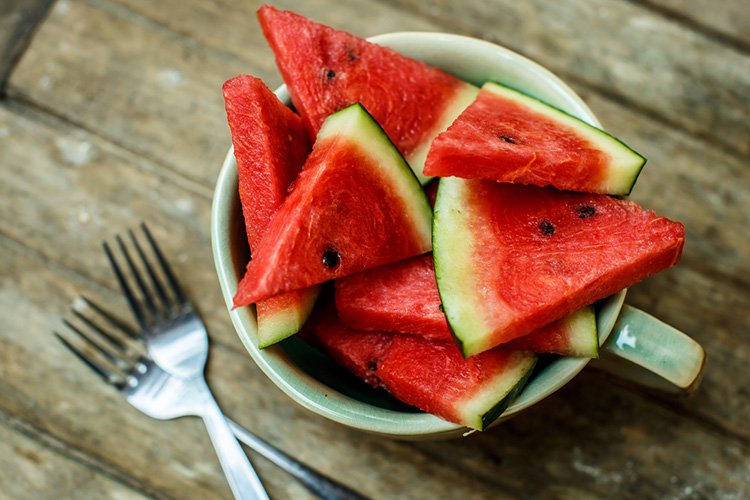
Label: Watermelon